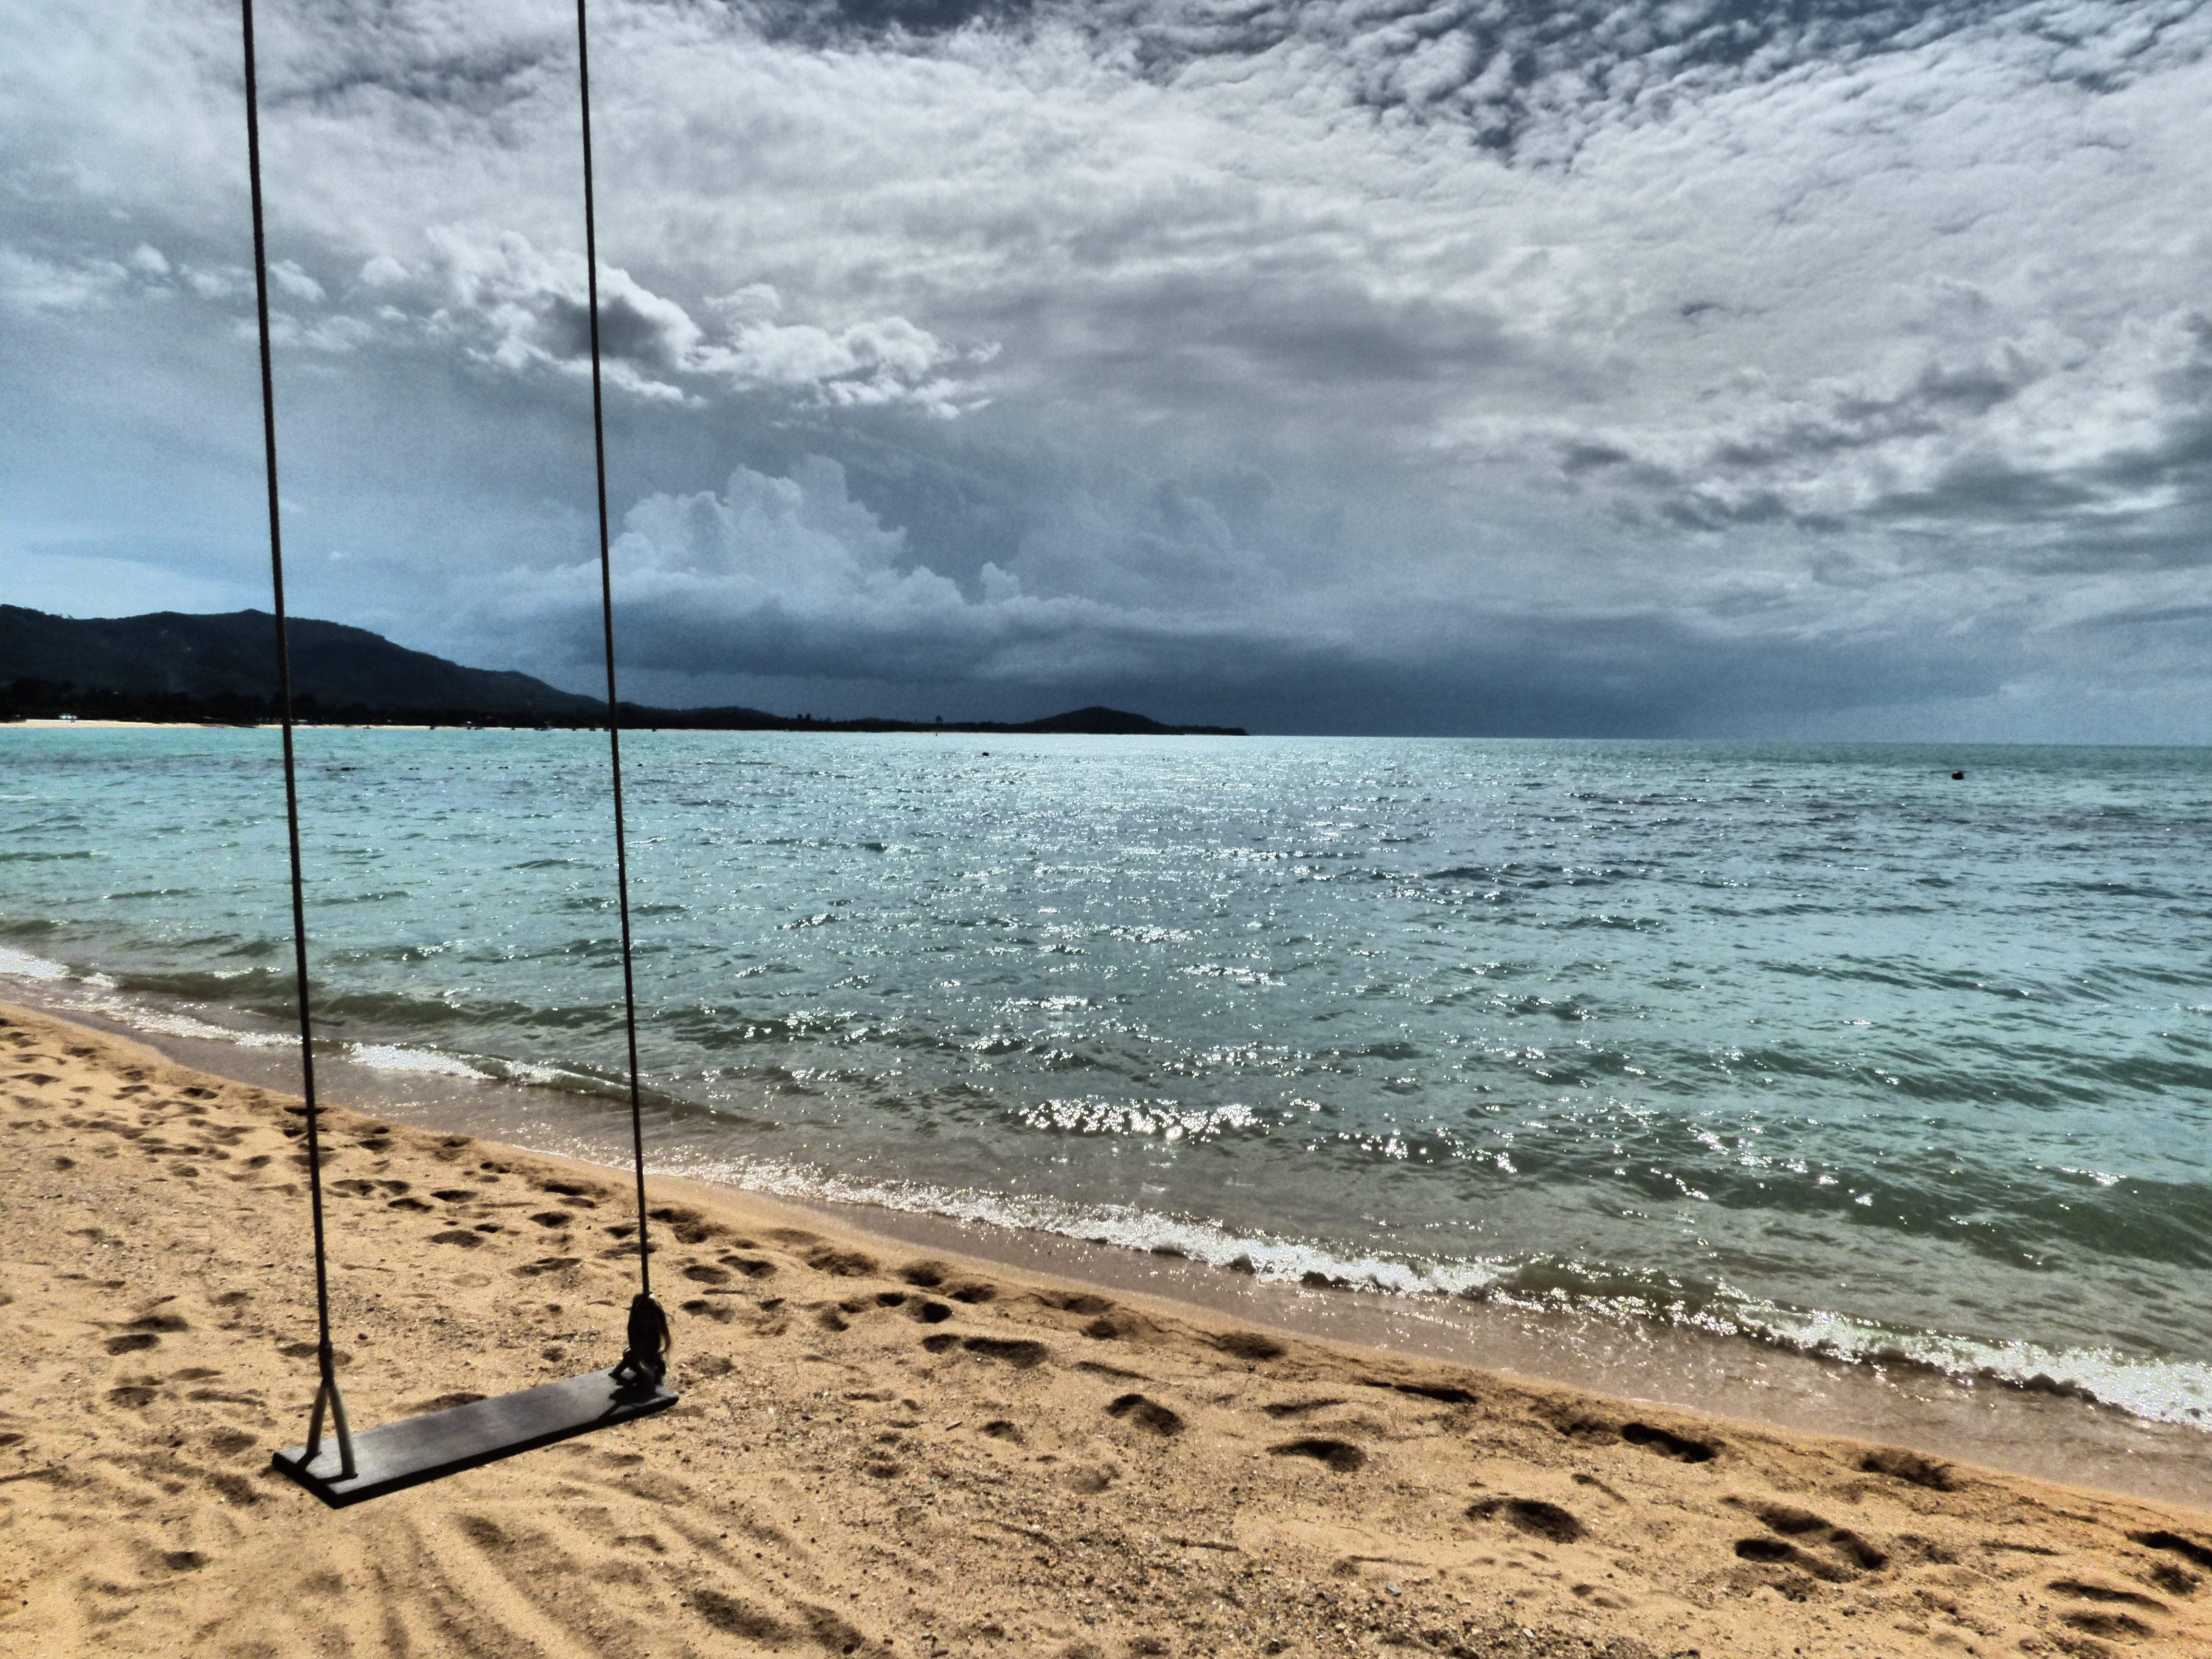
beach, sea, coast, water, sand, ocean, horizon, cloud, sky, shore, wave, wind, summer, storm, holiday, bay, blue, swing, body of water, drama, clouds, bank, thunderstorm, swell, forward, wind wave